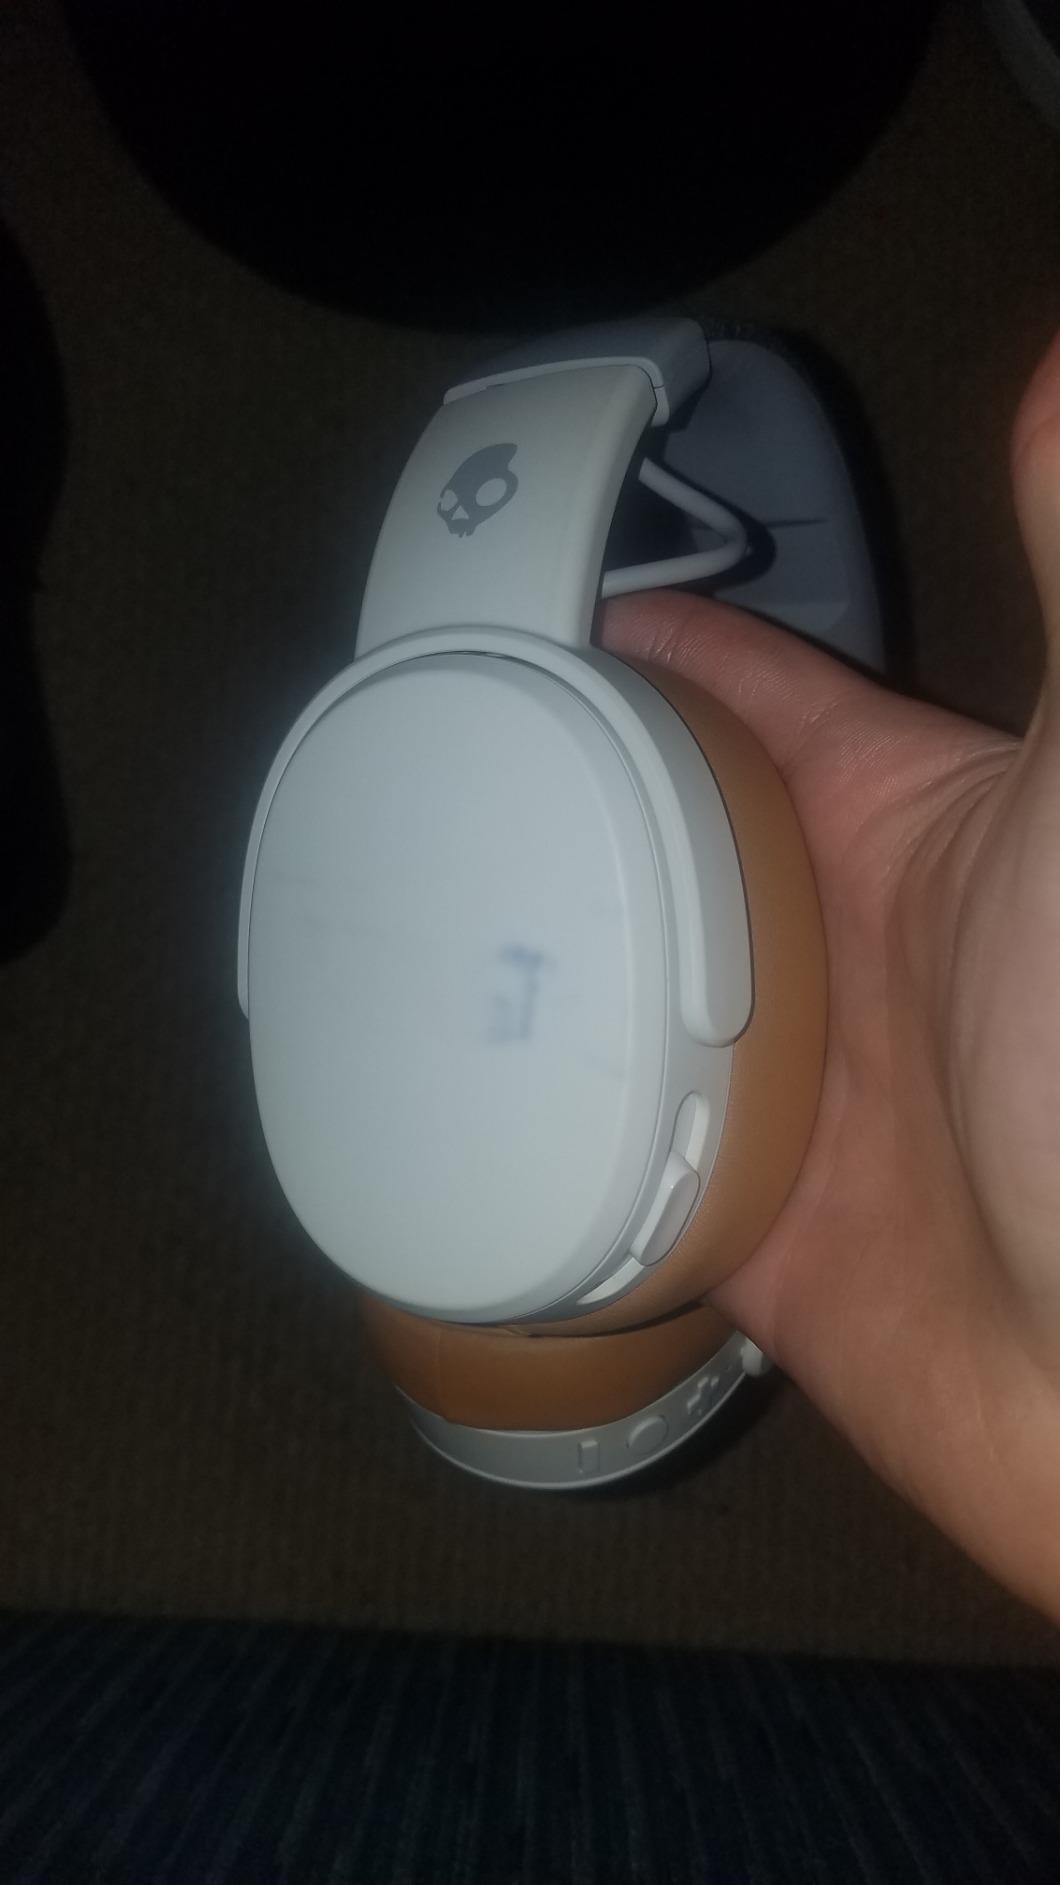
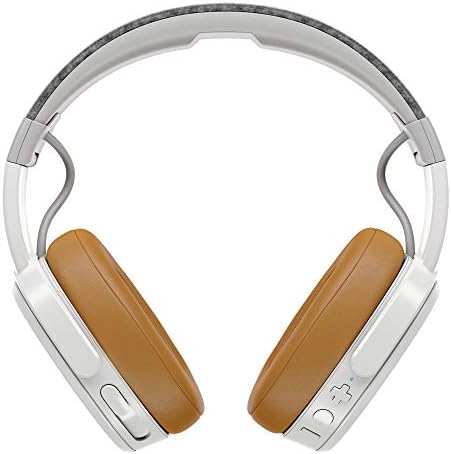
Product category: headphones
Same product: yes